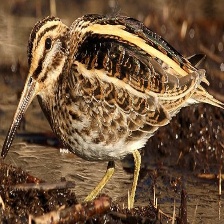
Species: JACK SNIPE
Scientific name: LYMNOCRYPTES MINIMUS